Kőbánya

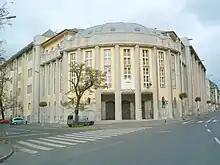
The famous Szent László Gimnázium

The Kőbánya area was historically used to mine limestone for buildings in Buda and north-west Hungary. The extensive and often un-plotted tunnel network that was created during the past five centuries is a major source of problems today, causing buildings to sink and roadbeds collapse. There were also clay-mining pits for the brick industry. Most of these holes have been filled with urban garbage during the 20th century, then covered with soil and built upon, which also causes problems today. As an exception, one of the holes became a fishing lake due to collapse.